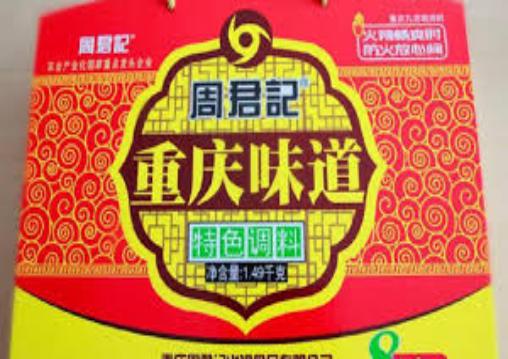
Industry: Food